Uniroyal Giant Tire

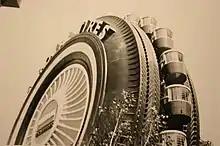
The Tire in 1965

When the fair ended in 1965, US Rubber offered to donate the exhibit to the City of New York or any other entity who wanted it, citing moving costs of $300,000. In response, the Parks Commissioner and City Planning Chair were quoted as saying the Tire's "use as an integral amusement area is absolutely opposed by the Department of Parks. This type of amusement, commonly known as 'Kiddie Cities,' does not enhance a park." Later that year, the tire was eventually disassembled and shipped via 22 trucks to Allen Park (a suburb of Detroit), where it was reassembled without its passenger gondolas in 1966 as a static display outside US Rubber's Midwest corporate headquarters. Today it still stands tall as a symbol of Uniroyal's heritage and a Detroit landmark.